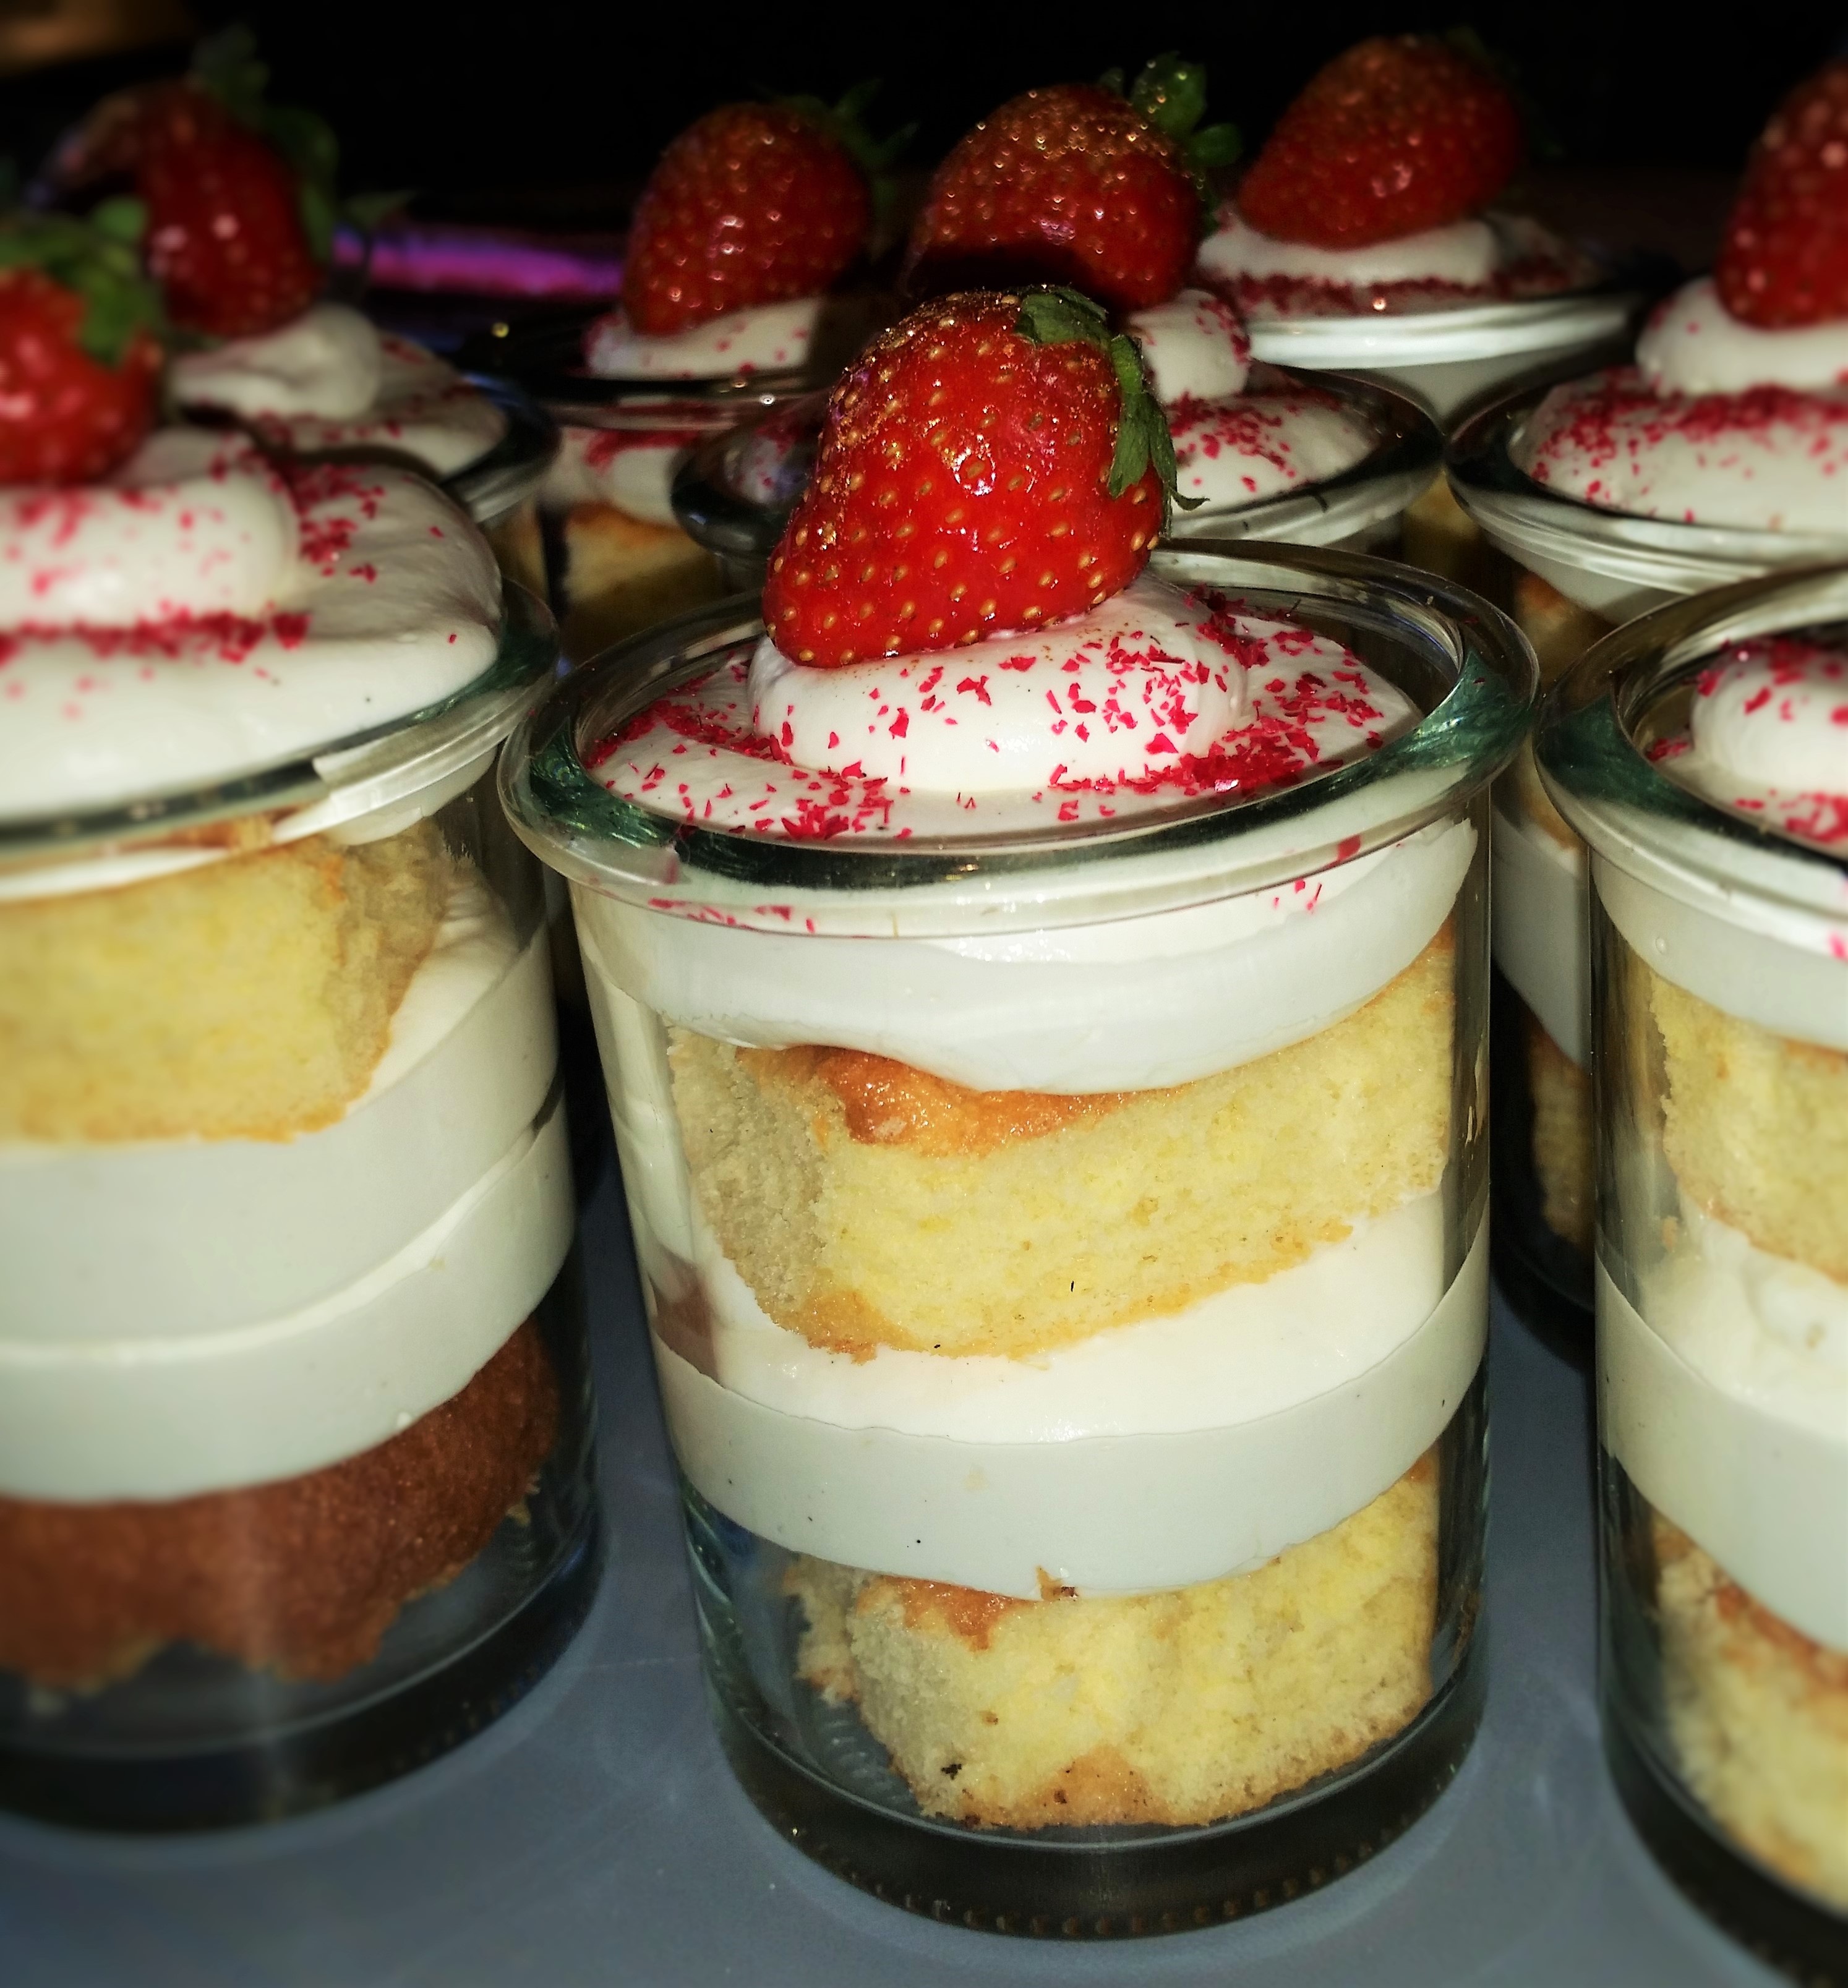
food, produce, dessert, eat, cuisine, dairy product, strawberries, italian food, parfait, trifle, mascarpone, cake in glass, european food